George Steuart Hume

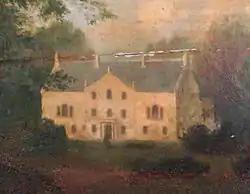
The house at Argaty, Hume's Perthshire estate.

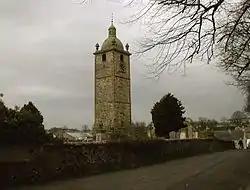
Church tower of St. Ninians, Stirlingshire, where Hume married his first wife, Mary Erskine of Powis, in 1777.

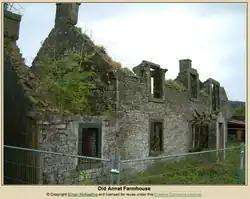
Ruins of the old farmhouse at Annat, near Doune, part of Hume's Perthshire estates. Photo: Simon McKeating.

Hume was born in Anne Arundel County, Maryland, in 1747, the eldest son of planter and physician George Hume Steuart (1700–1784), and Anne Digges. As the eldest son he stood to inherit the family plantation of Dodon in Maryland, but the coming of the Revolutionary War forced his father to divided his property between his sons. Hume was eventually to inherit the Scottish estates, with the Maryland lands being divided between his brothers, now loyal to the fledgling United States of America. These however were substantial; through his father he inherited the estates of Ballachallan, Argaty and Annat. These estates were held under entail, and Steuart changed his name to Hume (also spelled "Home") in order to be able to inherit.